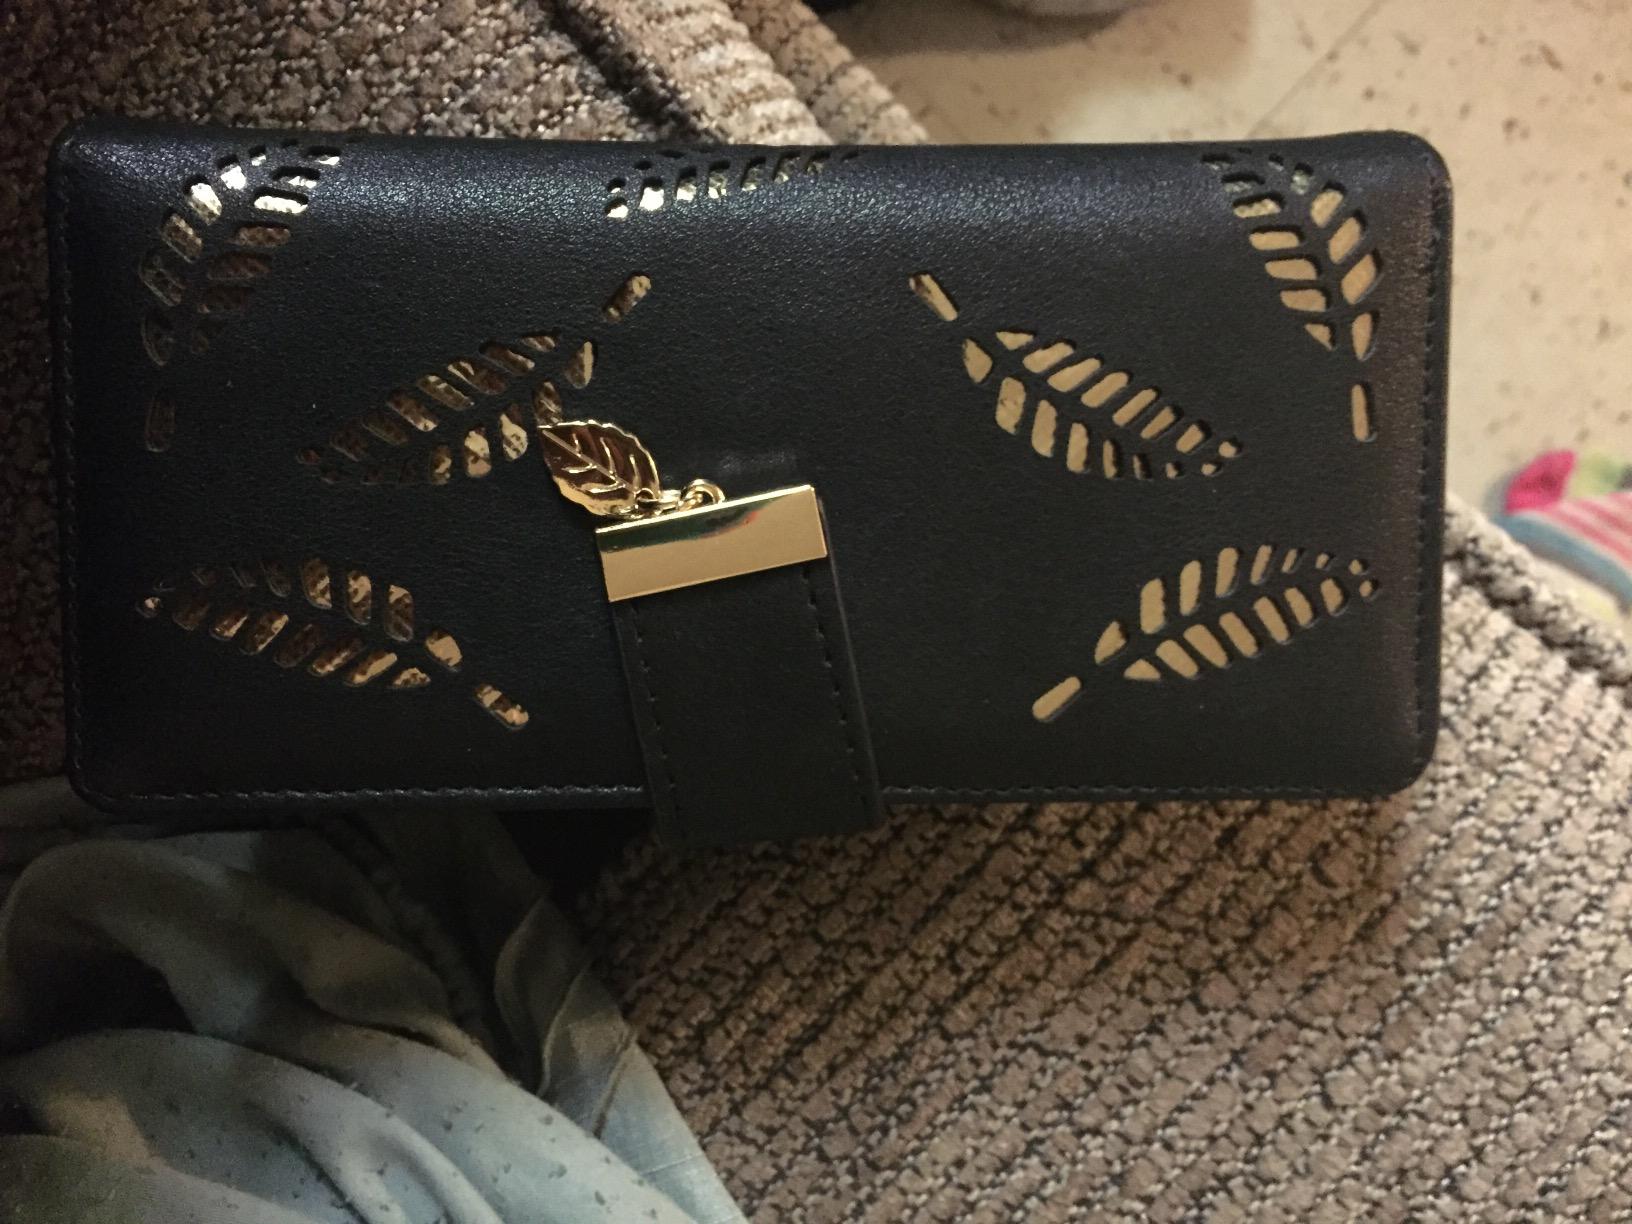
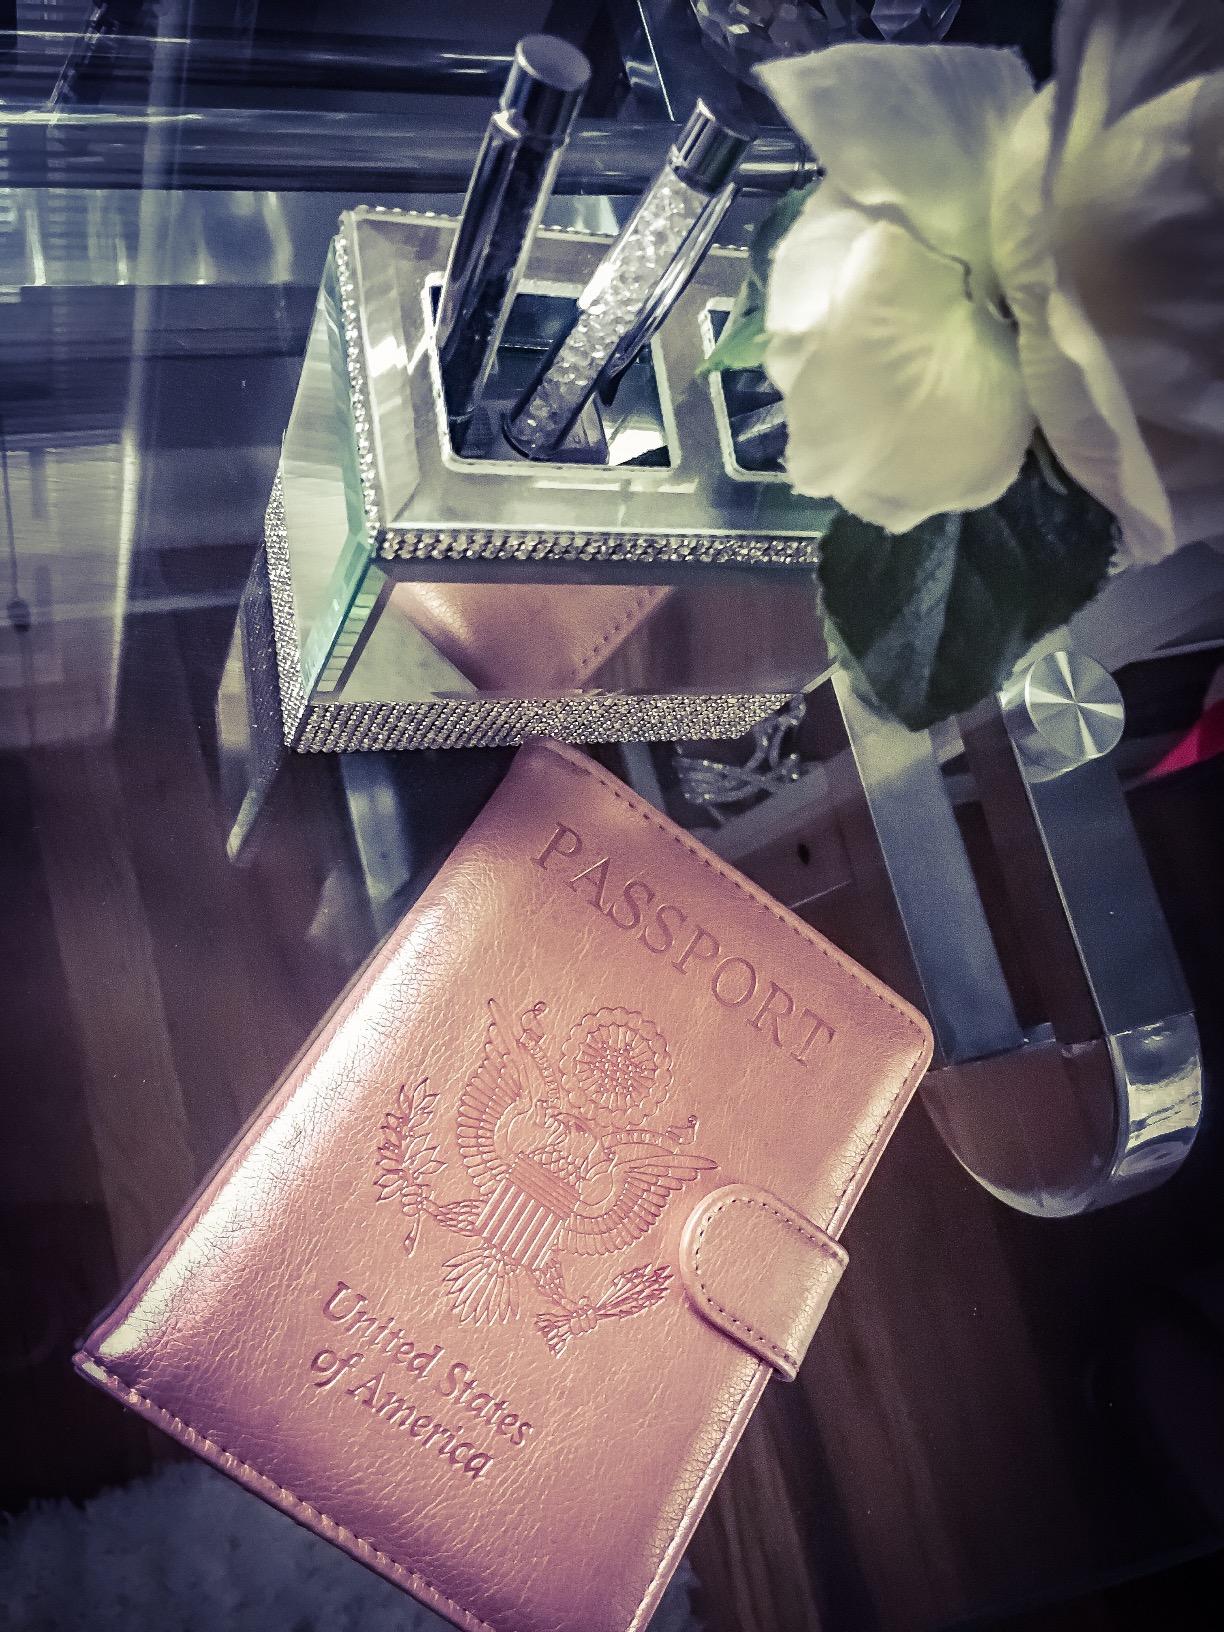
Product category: accessories_wallet
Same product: no